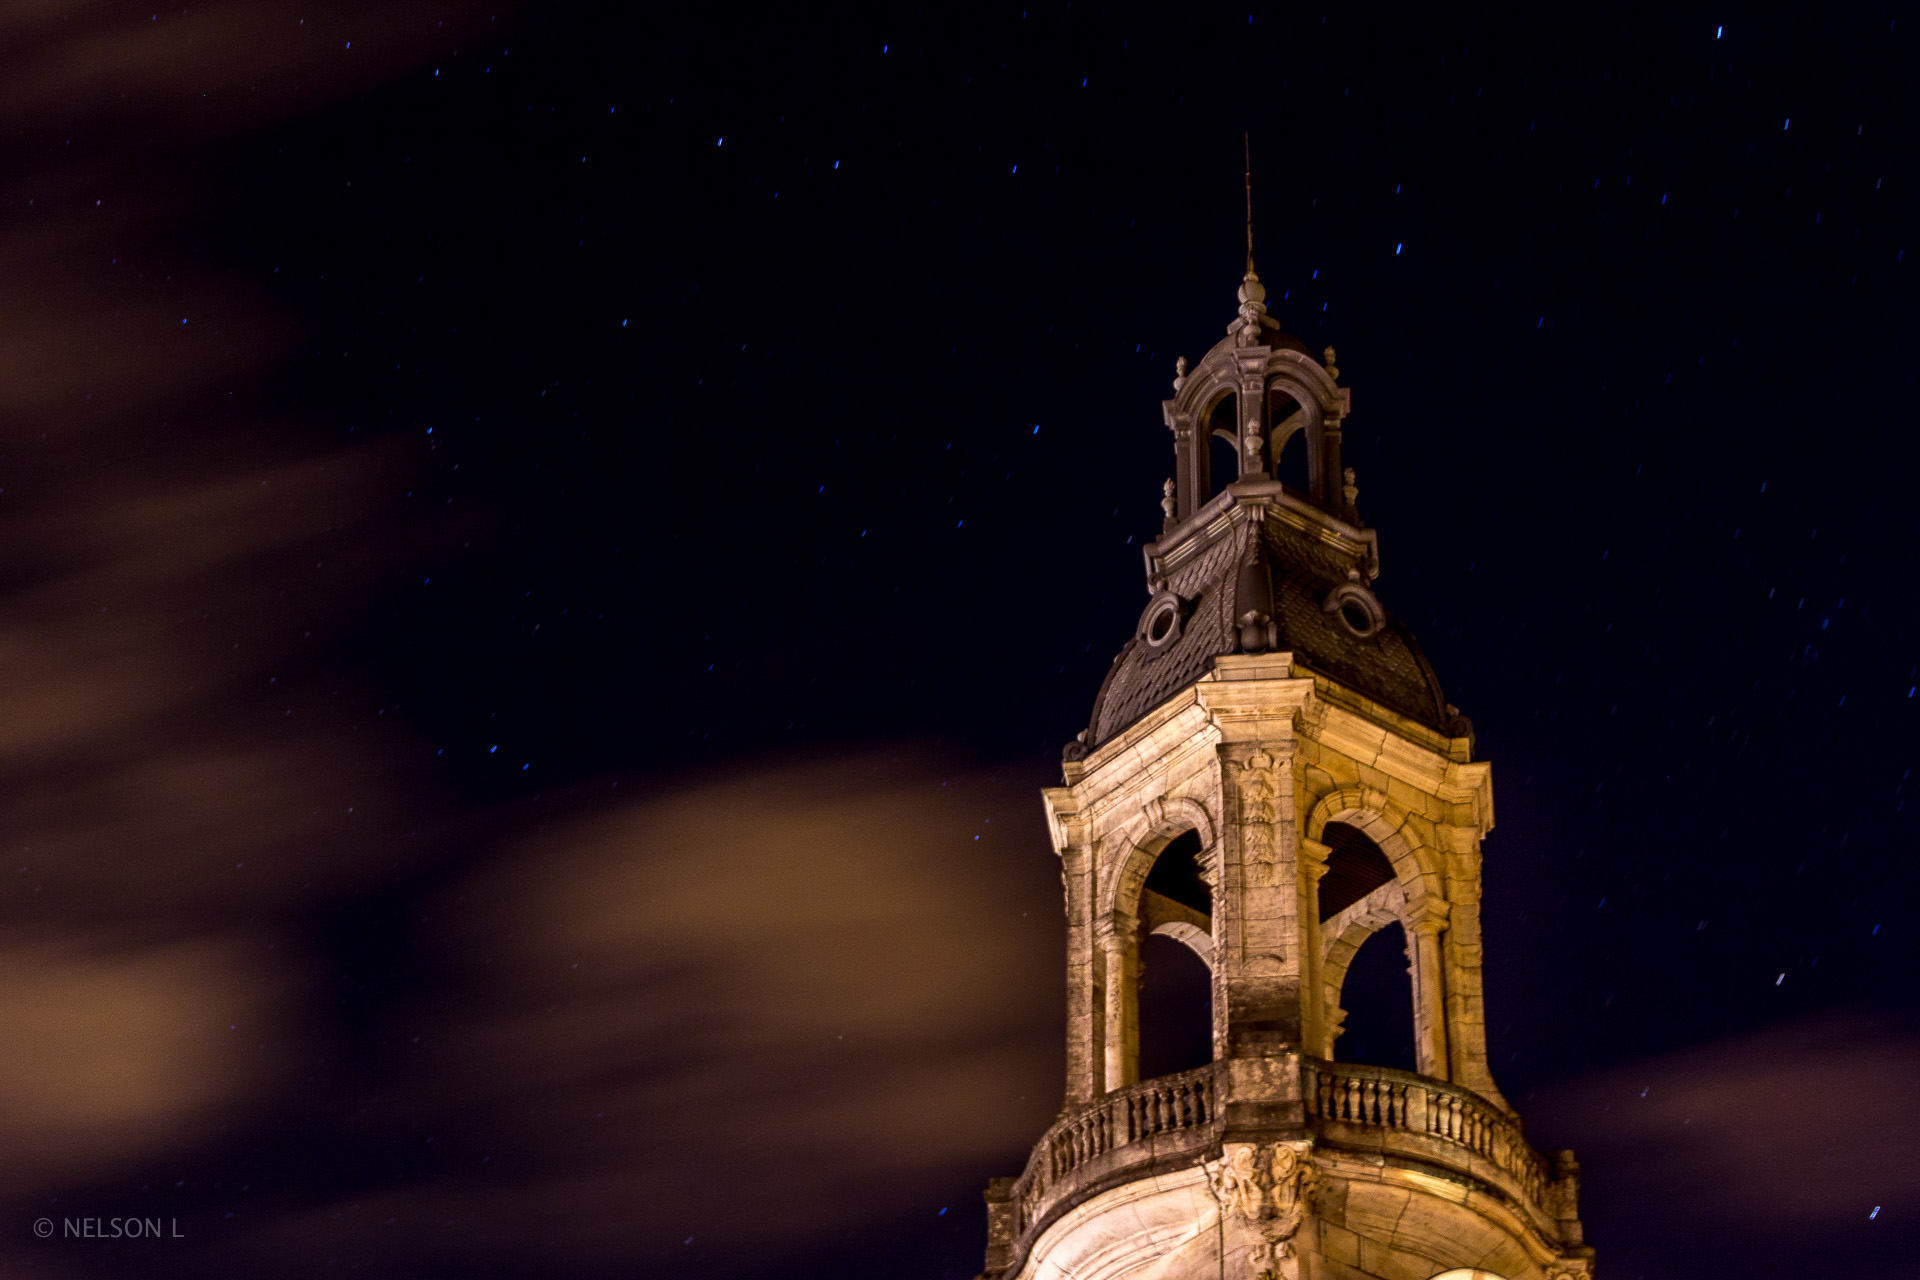
beach, landscape, water, nature, mountain, snow, light, architecture, people, sky, girl, woman, sunset, white, street, night, camera, photography, flower, city, urban, film, photo, vacation, travel, explore, france, evening, portrait, food, reflection, tower, cat, nyc, macro, show, canon, holiday, religion, darkness, professional, nikon, black, garden, trip, football, flowers, photos, flickr, bw, blackandwhite, family, candid, hdr, best, fun, friends, temple, hot, party, new, famous, interesting, test, most, popular, frias, search, pau, pyrenees, pirineus